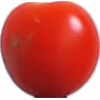
Label: Tomato Cherry Red 1